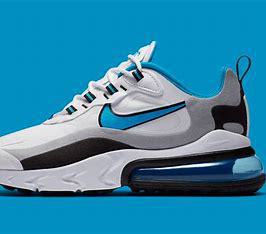
Brand: Nike
Model: Air Max 270 React